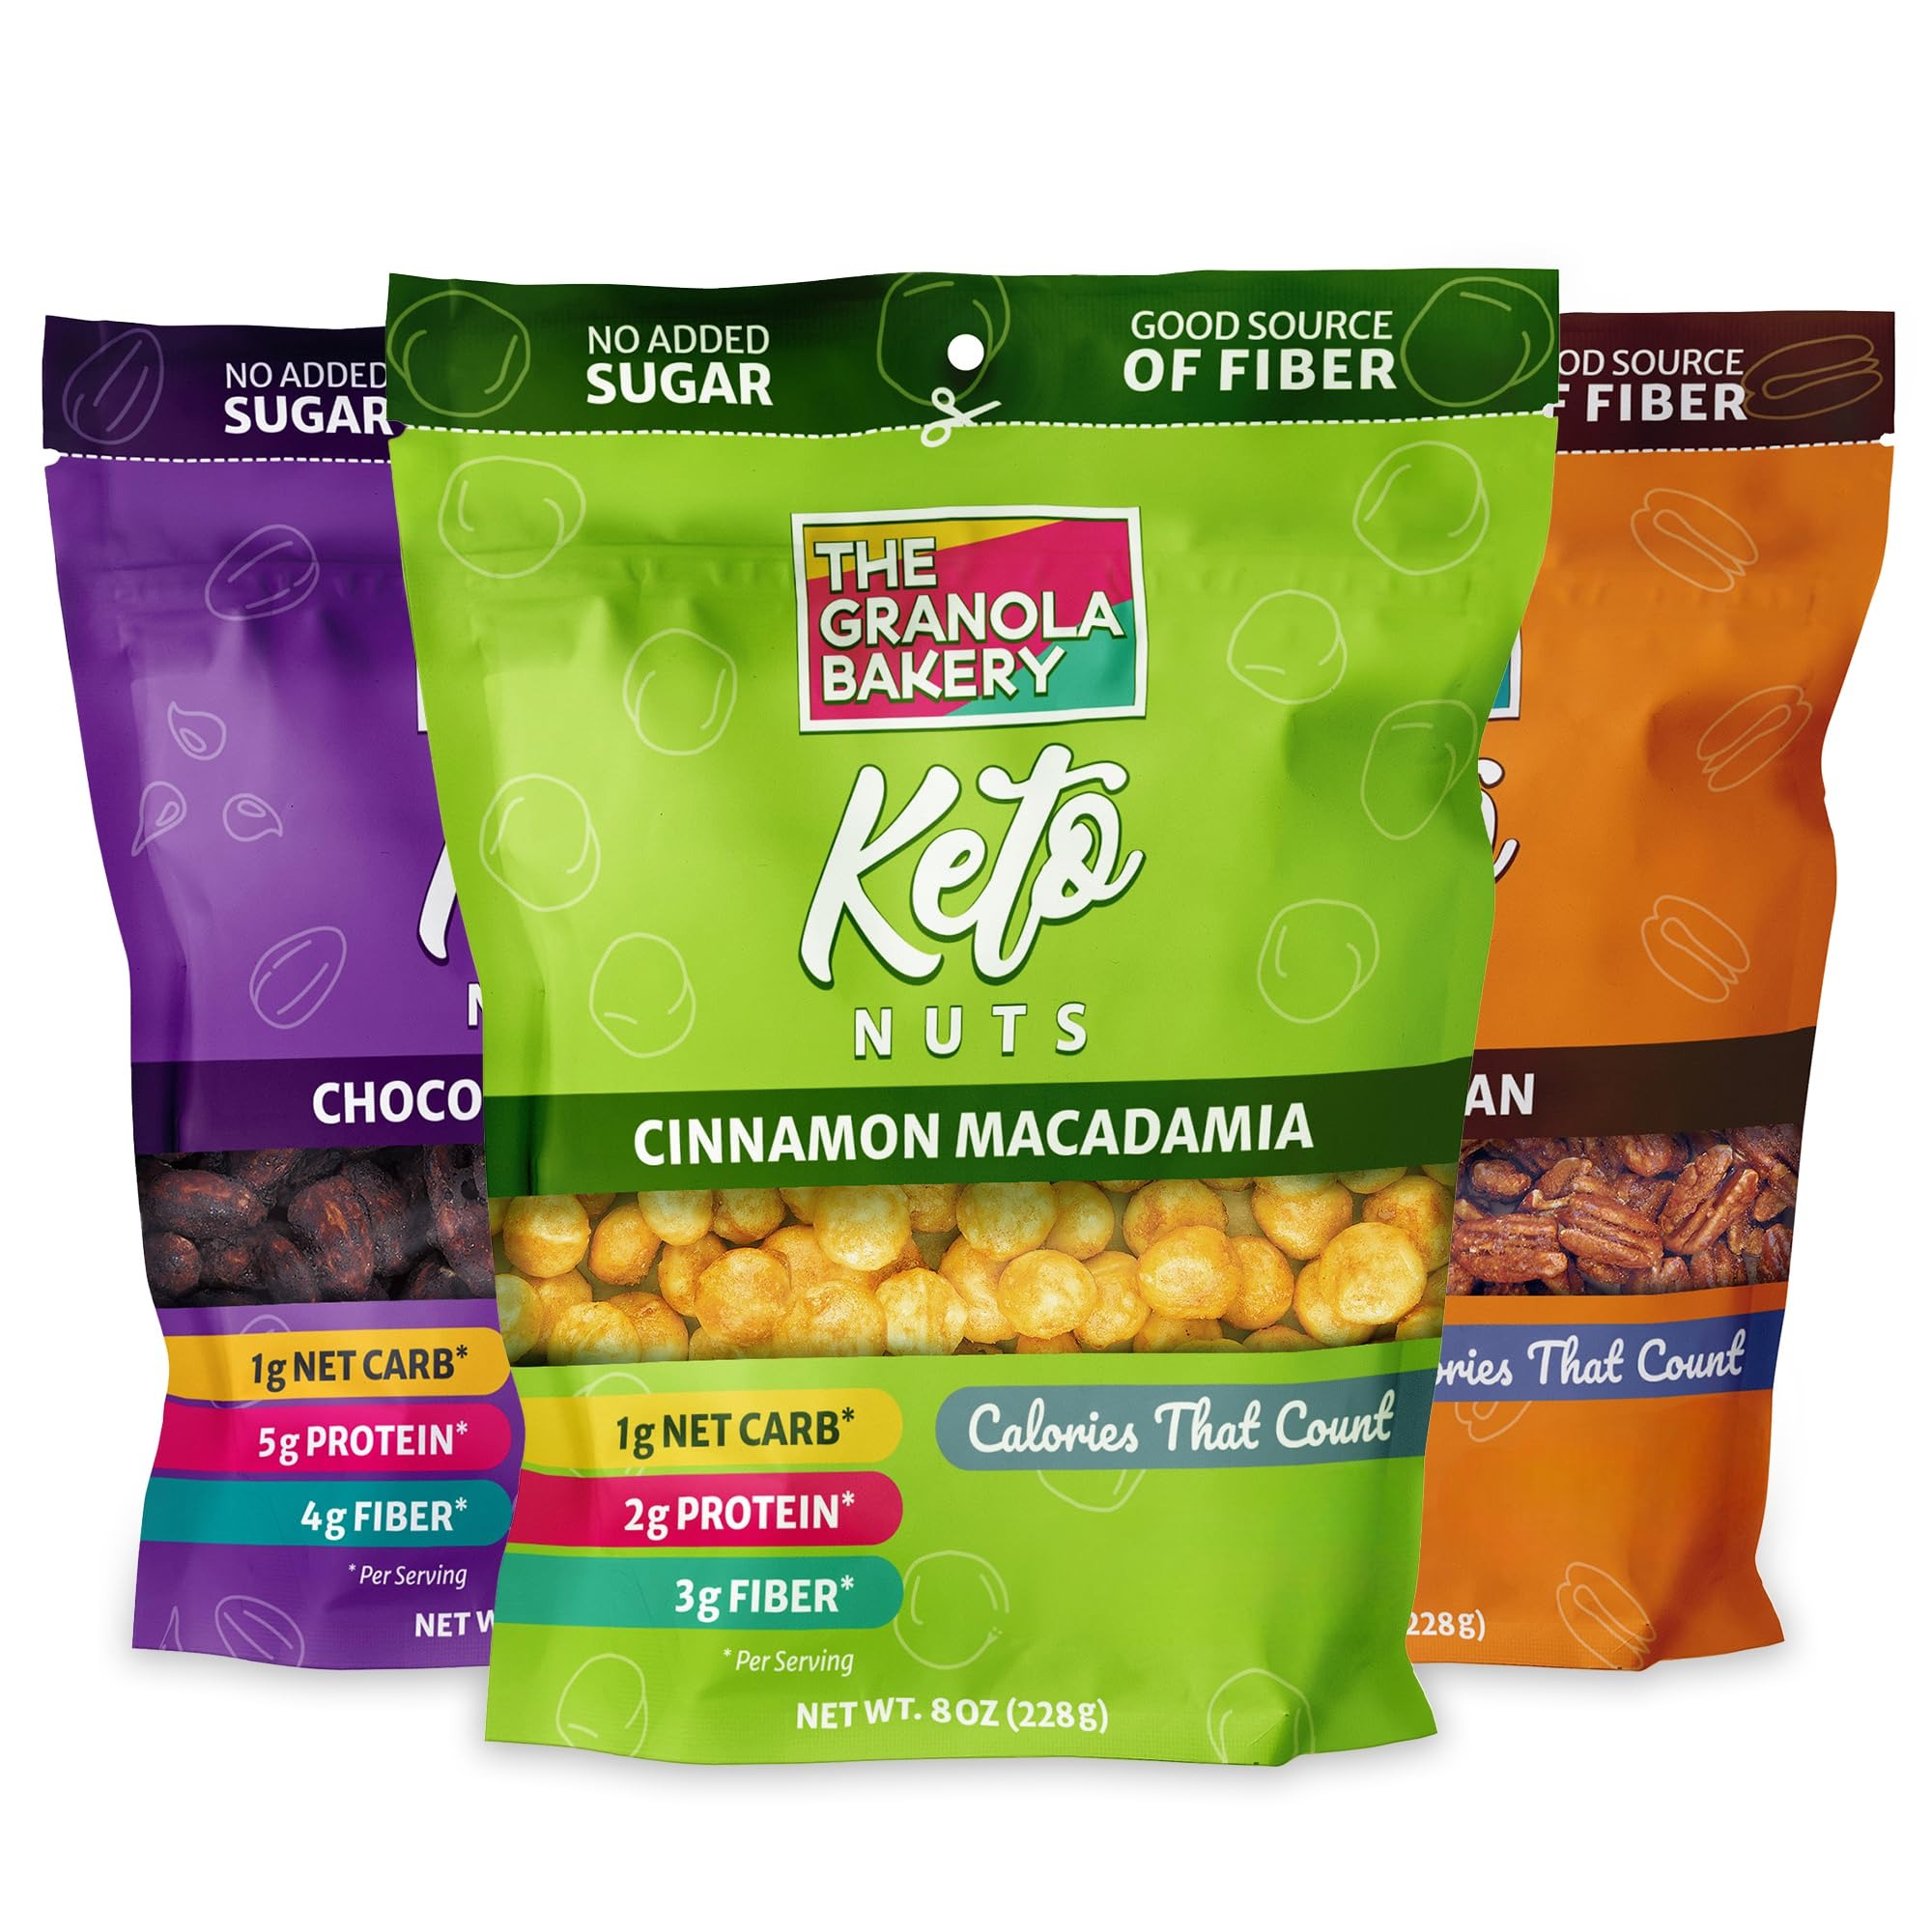
Item Name: TGB Variety Keto Nuts, No Added Sugar, Gluten Free, Healthy Low Carb Snack, 8oz Bags (Pack of 3)
Bullet Point 1: Sugar? No Thanks!: Our treats won't spike your sugar intake, with barely any sugar per serving. Enjoy guilt-free snacks again!
Bullet Point 2: Keto-Friendly & Low-Carb Delight: Enjoy our delicious products without the carbs, excess sugar, artificial flavors or preservatives.
Bullet Point 3: Free From Junk: Our products are gluten-free, grain-free, dairy-free, and keto-friendly, offering a wholesome snack choice for all.
Bullet Point 4: Good Source of Fiber: Packed with fiber to keep you feeling full and your digestion feeling good. No more cravings!
Bullet Point 5: Nutrient-Rich Ingredients: Loaded with protein, vitamins, and minerals from nutrient-dense nuts. Yum!
Bullet Point 6: Not today, GMOs!: Made with 100% non-GMO ingredients to ensure the highest quality and safety for you.
Bullet Point 7: Low Sodium: Our snacks are low in sodium, helping you maintain a healthy and active lifestyle.
Bullet Point 8: Sustainably Sourced: Our ingredients are ethically and sustainably sourced, supporting environmental conservation.
Bullet Point 9: Plant-Based: Completely plant-based and vegetarian-friendly, perfect for those following a natural foods diet.
Bullet Point 10: High in Antioxidants: Rich in antioxidants to help fight free radicals and support overall health and wellness.
Product Description: Indulge in The Granola Bakery's delectable selection of keto-friendly, gluten-free, grain-free, and dairy-free granolas and flavored nuts crafted from nothing but real, unprocessed ingredients. Our unwavering commitment to using only the finest ingredients ensures that every bite is a symphony of flavor and nutrition. Experience the perfect fusion of taste and health as we proudly declare, "Sugar? No thanks!" Our products are lovingly prepared with no added sugar, allowing you to savor the natural sweetness of our premium ingredients without the guilt. With "Calories that Count," you can enjoy guilt-free snacking, as our offerings are an excellent source of protein, fiber, and healthy fats. These wholesome ingredients will not only satisfy your cravings but also help curb hunger, making them the perfect companion for your keto lifestyle. Delight in the meeting point of delicious and nutritious with The Granola Bakery. Our creations are brimming with vitamins and minerals to support your well-being. Each bite is a testament to our dedication to providing you with the best food on the planet. Choose The Granola Bakery, where we believe that food should always be an exceptional source of nourishment and pleasure. Join us on a journey where "Where Delicious Meets Nutritious," and indulge in a healthier way of snacking.
Value: 24.0
Unit: Ounce

Price: 51.28